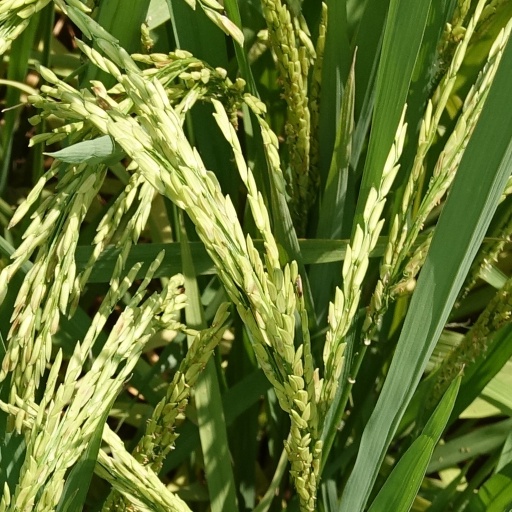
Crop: rice